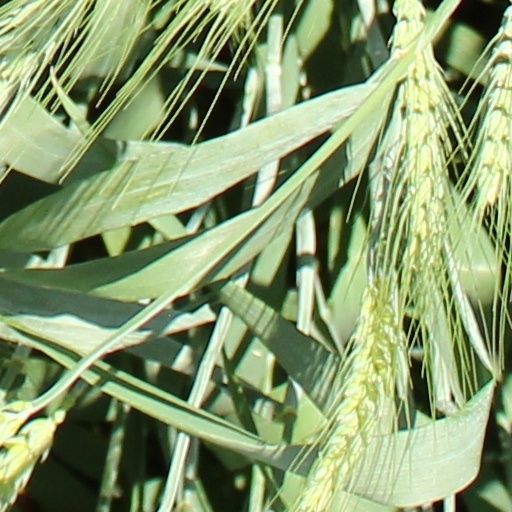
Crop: wheat